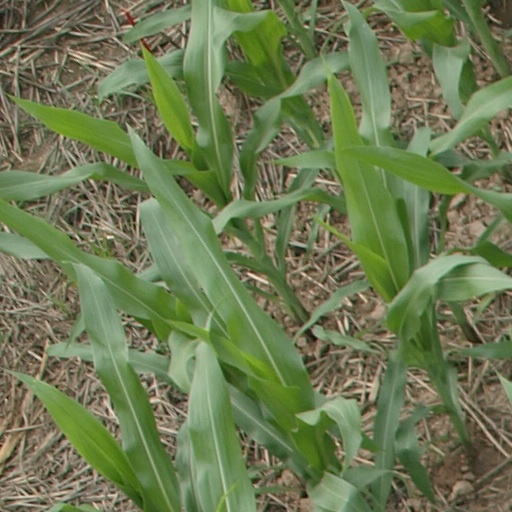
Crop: maize; corn